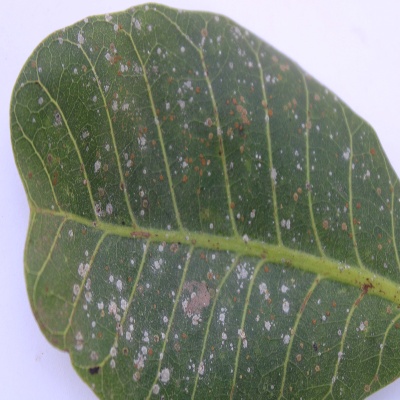
Crop: Cashew
Condition: red rust